Heatherley School of Fine Art

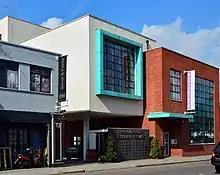
The Heatherley School of Art, Lots Road

The Heatherley School of Fine Art is an independent art school in London.